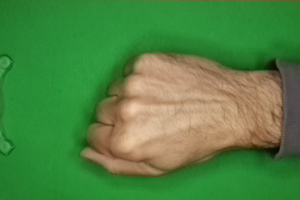
Label: rock